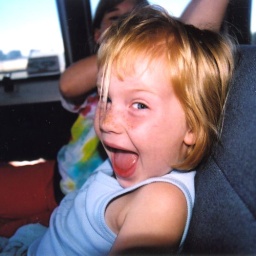
Little girl in a car